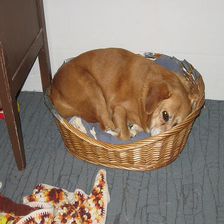
Species: dog
Breed: beagle